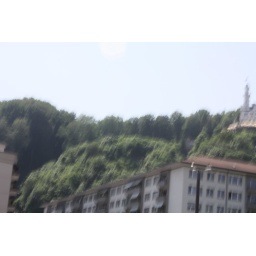
Luzern - picture from bus of building in mountain